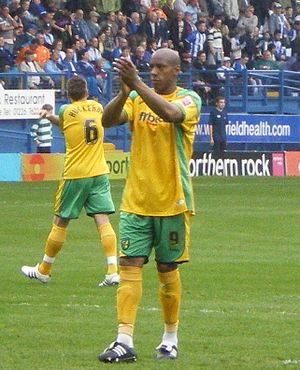
Dion Dublin
Dion Dublin er en engelsk tidligere fodboldspiller og tv-vært. Han er født i Leicester og af nigerianske afstamning, spillede fire gange for Englands fodboldlandshold. Dublin startede sin karriere som en center-back hos Norwich City, men slog sit navn fast hos Cambridge United som angriber. Han spillede også hos andre klubber, såsom Manchester United, Coventry City, Millwall, Aston Villa, Leicester City og Celtic.